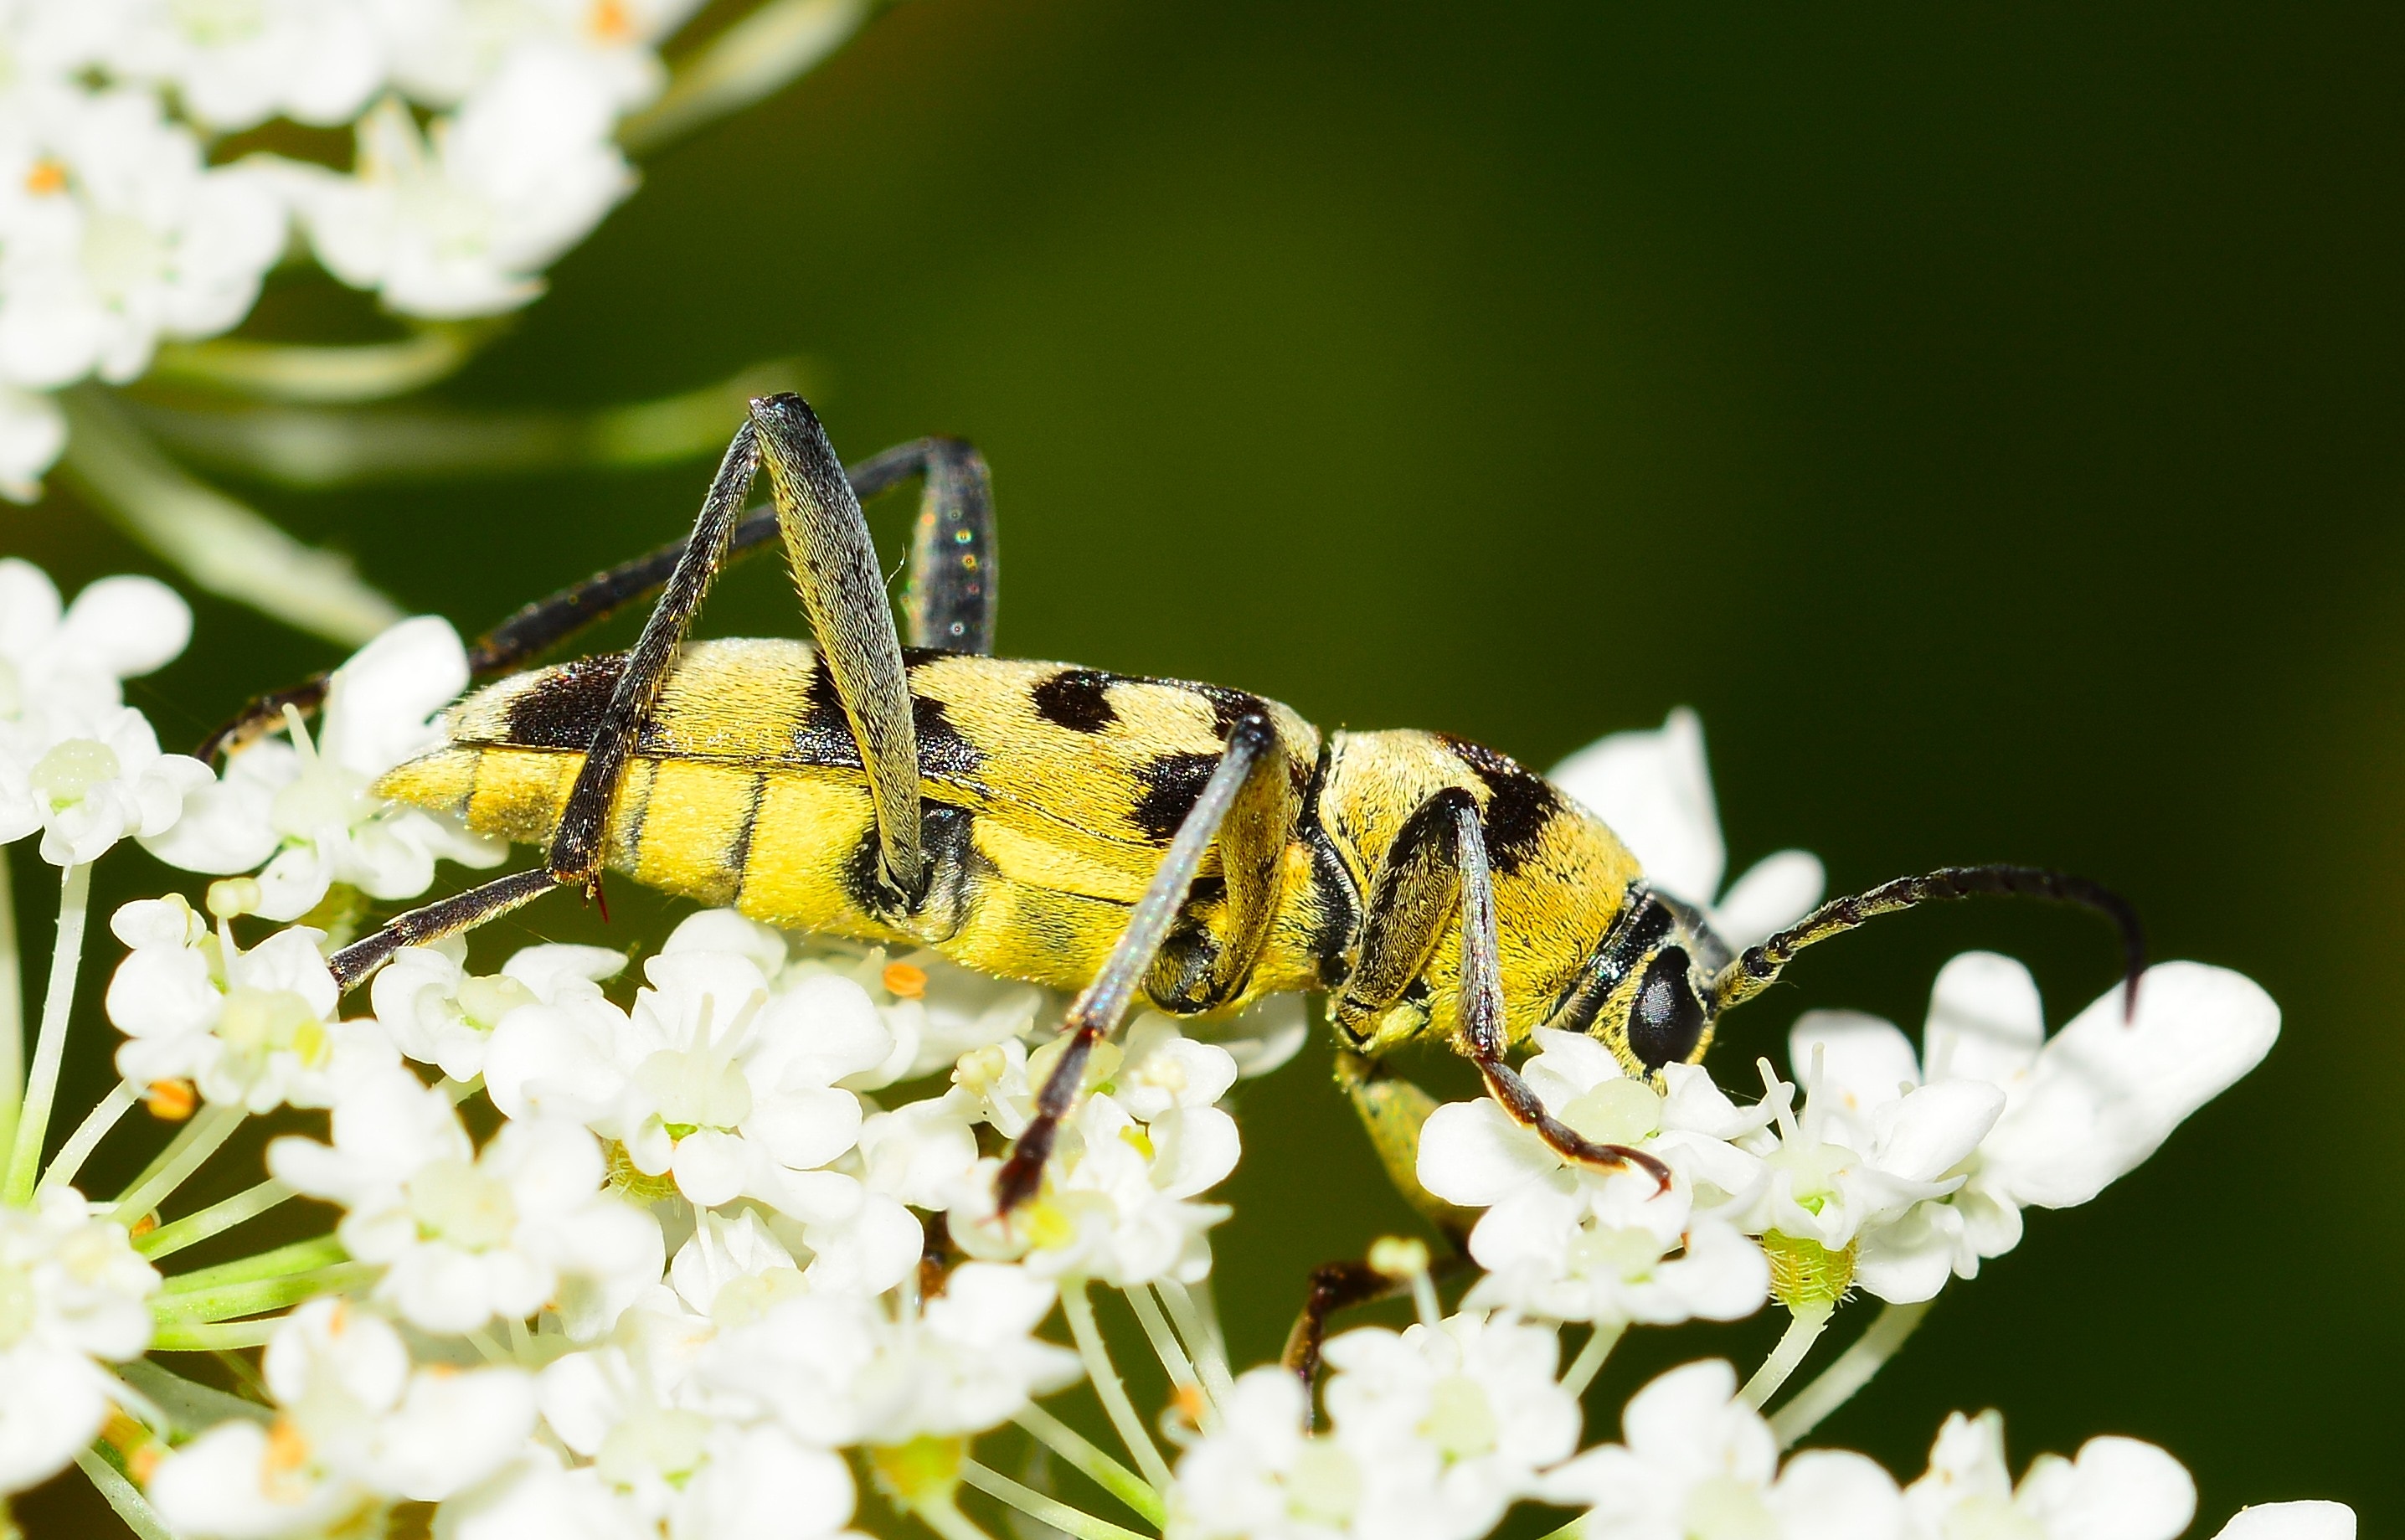
nature, photography, flower, insect, macro, botany, flora, fauna, invertebrate, close up, insects, wasp, beetle, nectar, macro photography, arthropod, honey bee, membrane winged insect